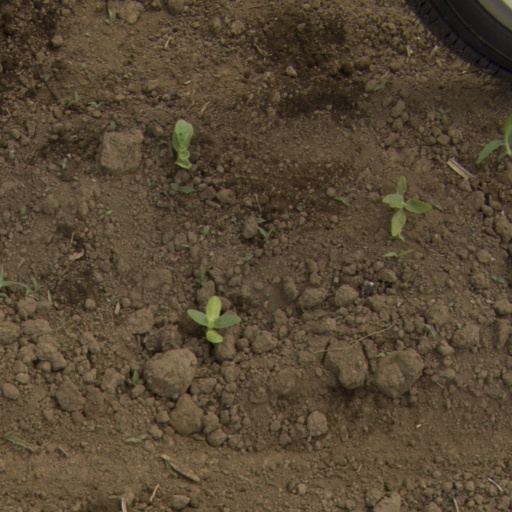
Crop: Jerusalem artichoke